Hatten

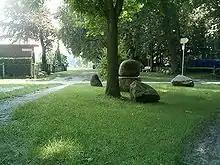
Stone Placement in Hatten

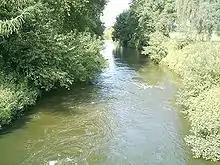
Die Hunte in Hatten

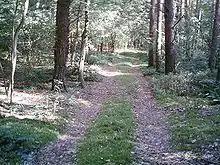
Forest Track in Hatten

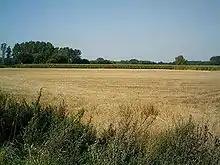
Agriculture in Hatten

Hatten, or its internal division of Kirchhatten, was first attributed the name of "Hatho" in 860 AD. Derived from the Germanic dialects of Hathus or Hadu, the word may be loosely interpreted to relate to "War", "God of War" or "Fortunate Warrior".